Pazin

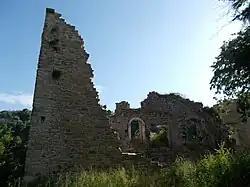
The Rapicio Castle was bombed together with the Italian gymnasium during World War II

In 1890, through an artificial formation of the comune, the Austrian government was able to make the "municipio" fall to the Slavs, but the Italians "passionately defended the city on this and other occasions". The Italians kept in Pazin the headquarters of the "Società politica istriana" ("Istrian Political Society").